Kyrylo Nesterenko

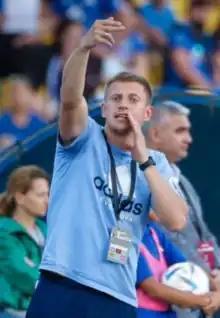

On July 18, 2018, Kyrylo Nesterenko signed a contract with the Kazakhstani club Shakhter Karagandy and was appointed as an assistant to the head coach Nikolay Kostov.